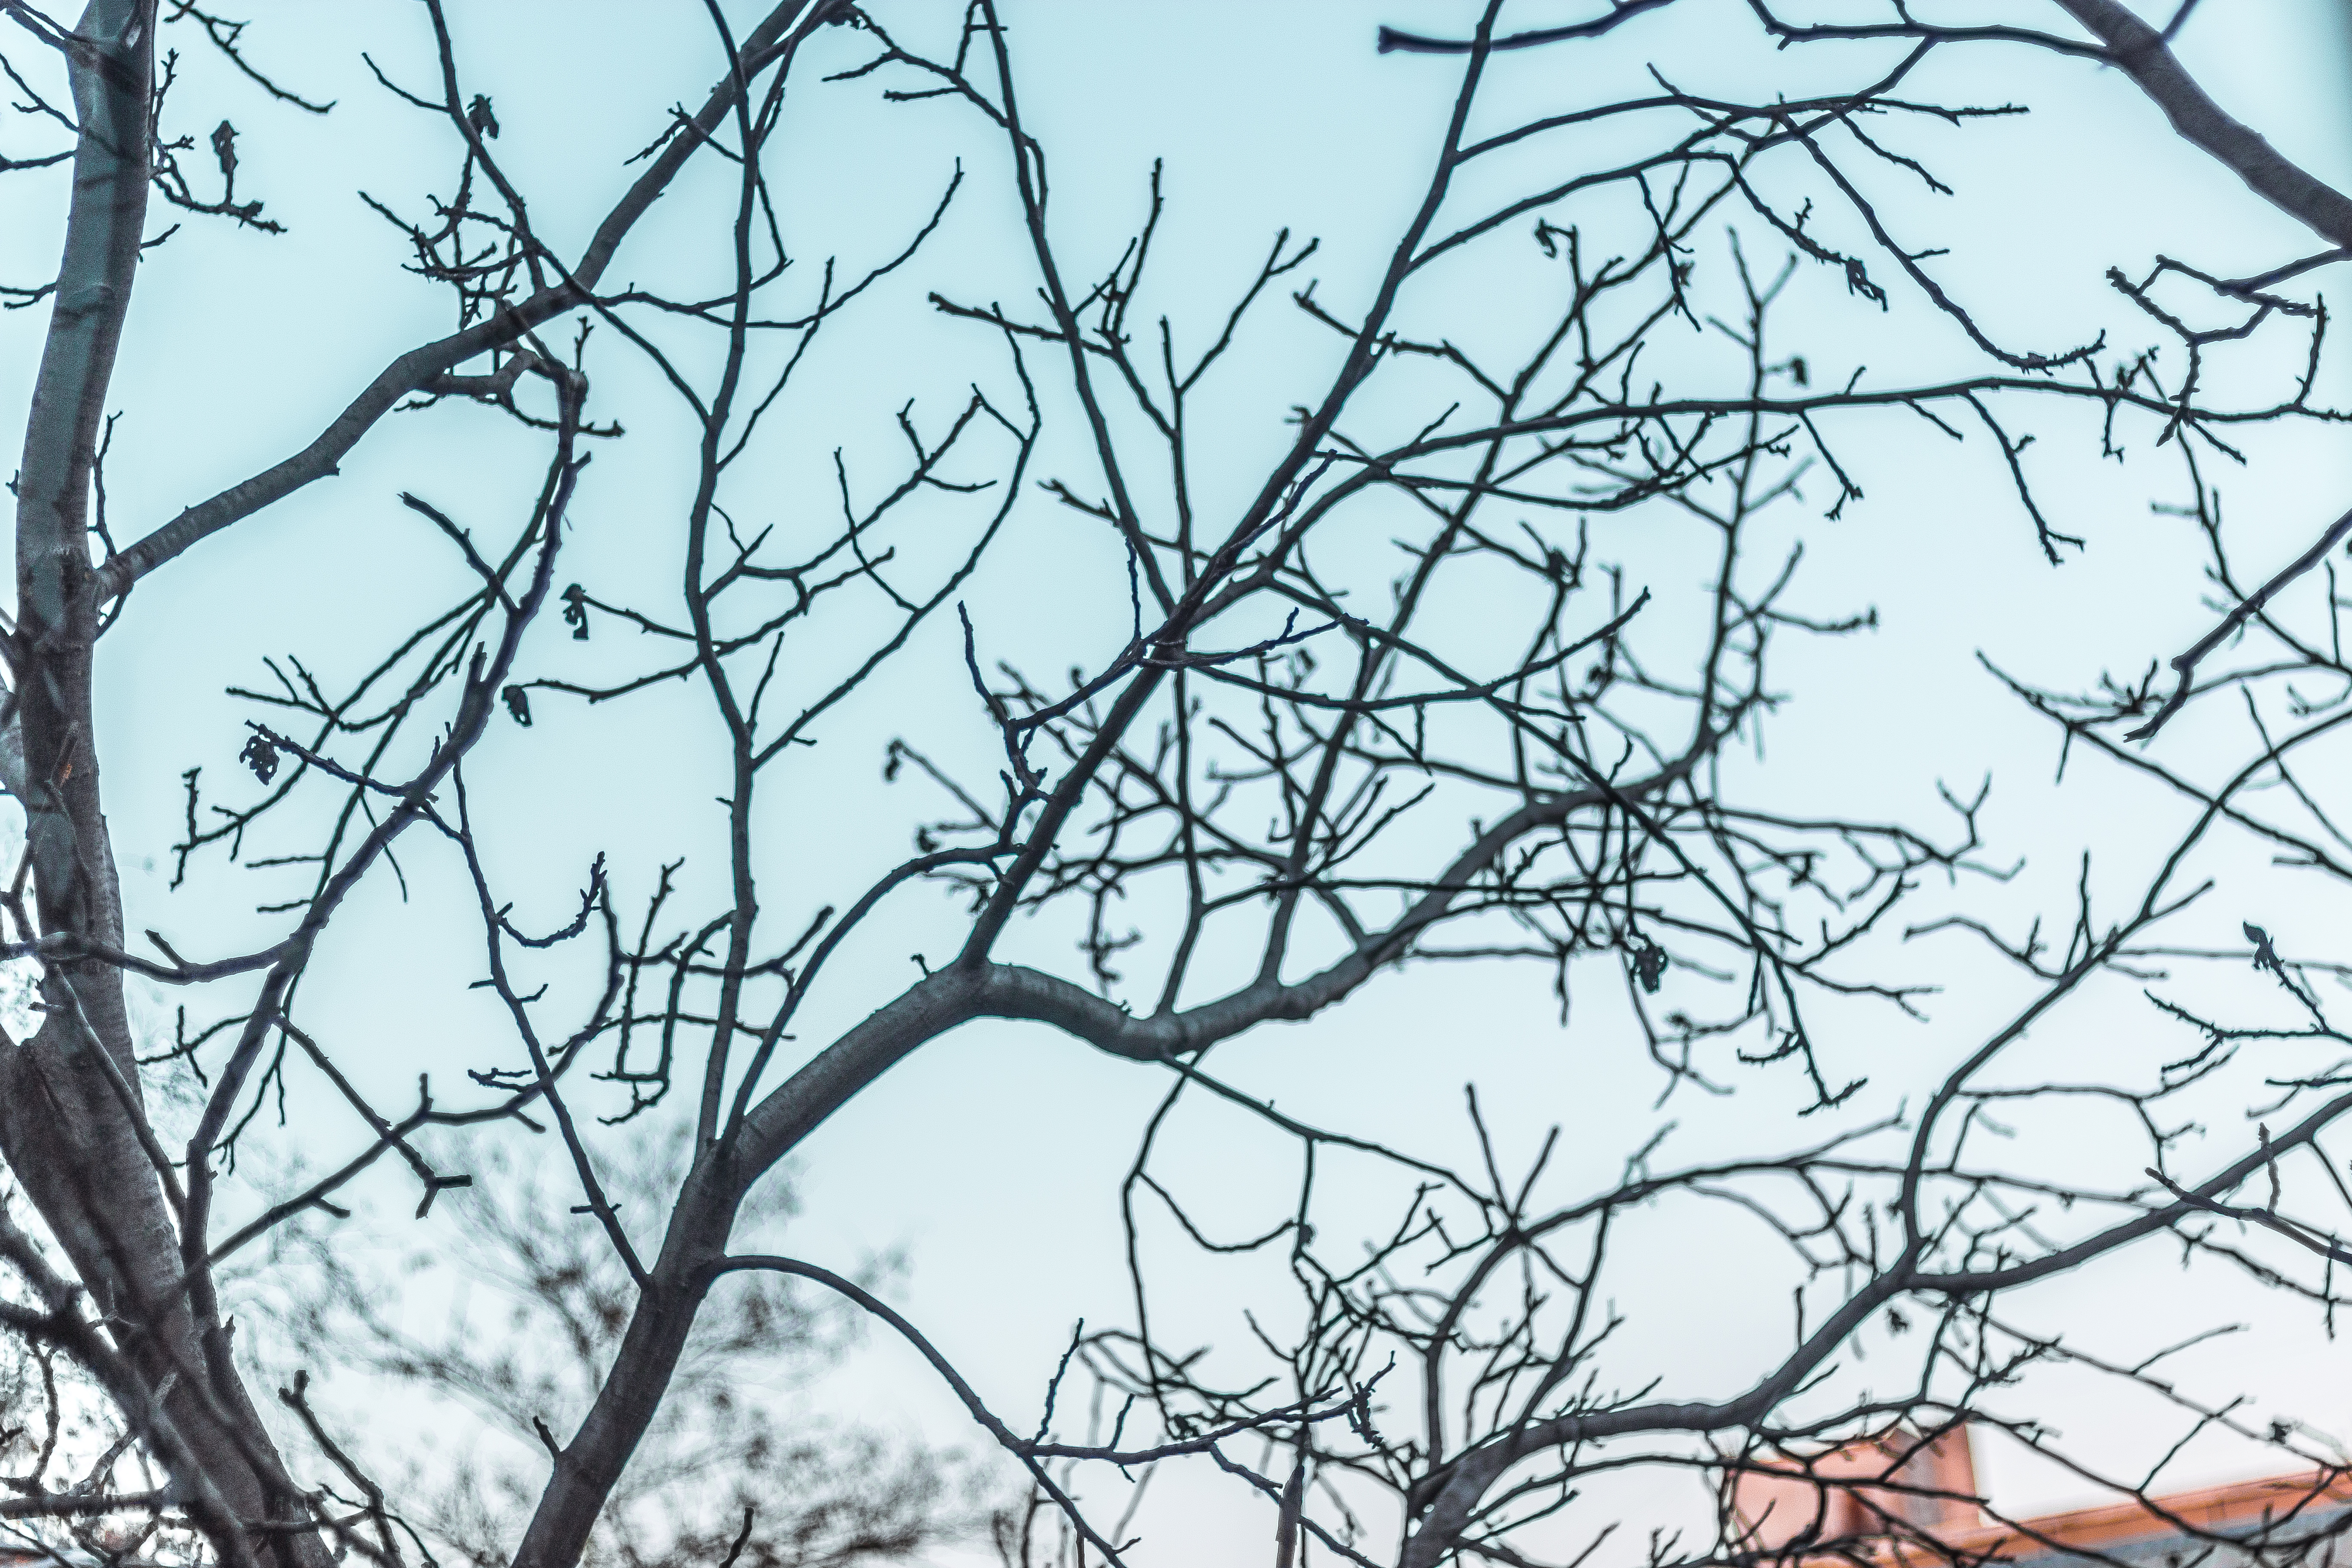
nature, branch, tree, twig, plant, woody plant, sky, spring, plant stem